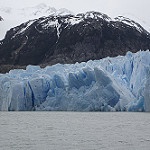
Label: glacier